List of hamburger restaurants

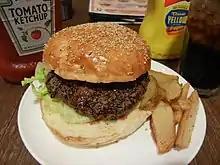
A hamburger with french fries and condiments

This is a list of notable hamburger restaurants. A hamburger is a sandwich consisting of one or more cooked patties of ground meat (usually beef) usually placed inside a sliced hamburger bun. Hamburgers are often served with lettuce, bacon, tomato, onion, pickles, cheese, and condiments such as mustard, mayonnaise, ketchup, and relish. This list includes restaurants and fast food restaurants that primarily serve hamburgers and related food items.